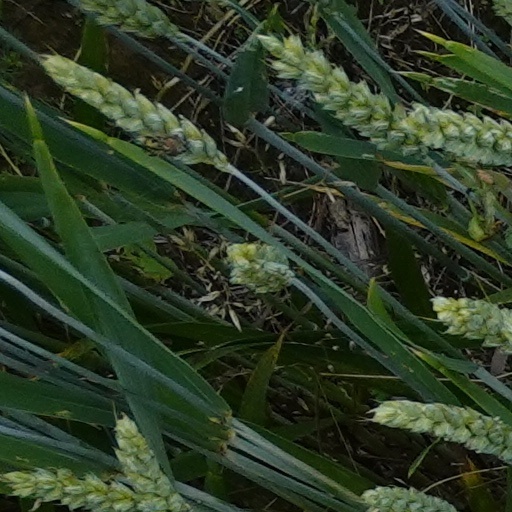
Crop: wheat